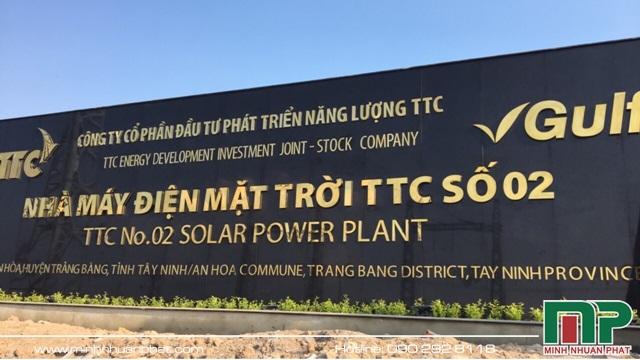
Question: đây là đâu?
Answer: đây là nhà máy điện mặt trời ttc số 02